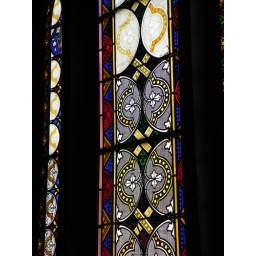
Stained glass in church window